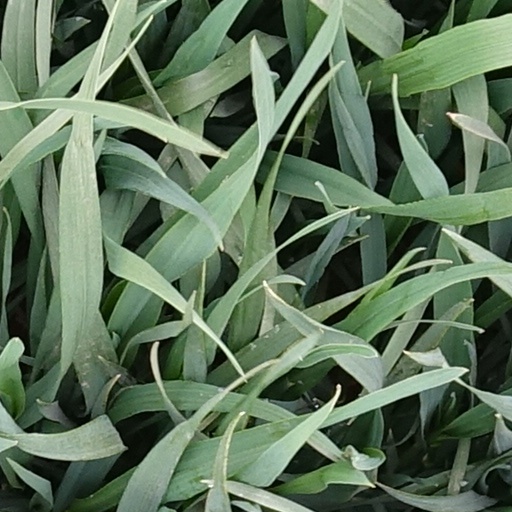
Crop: wheat